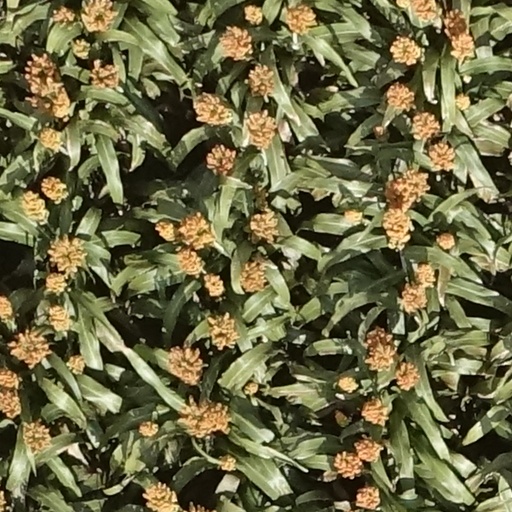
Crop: sorghum